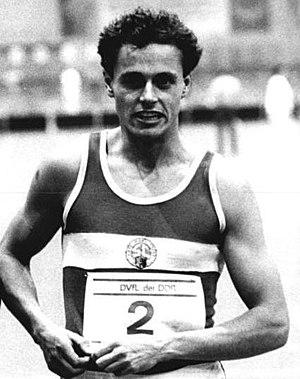
Jens Carlowitz est un ancien athlète est-allemand puis allemand, spécialiste du 400 mètres.